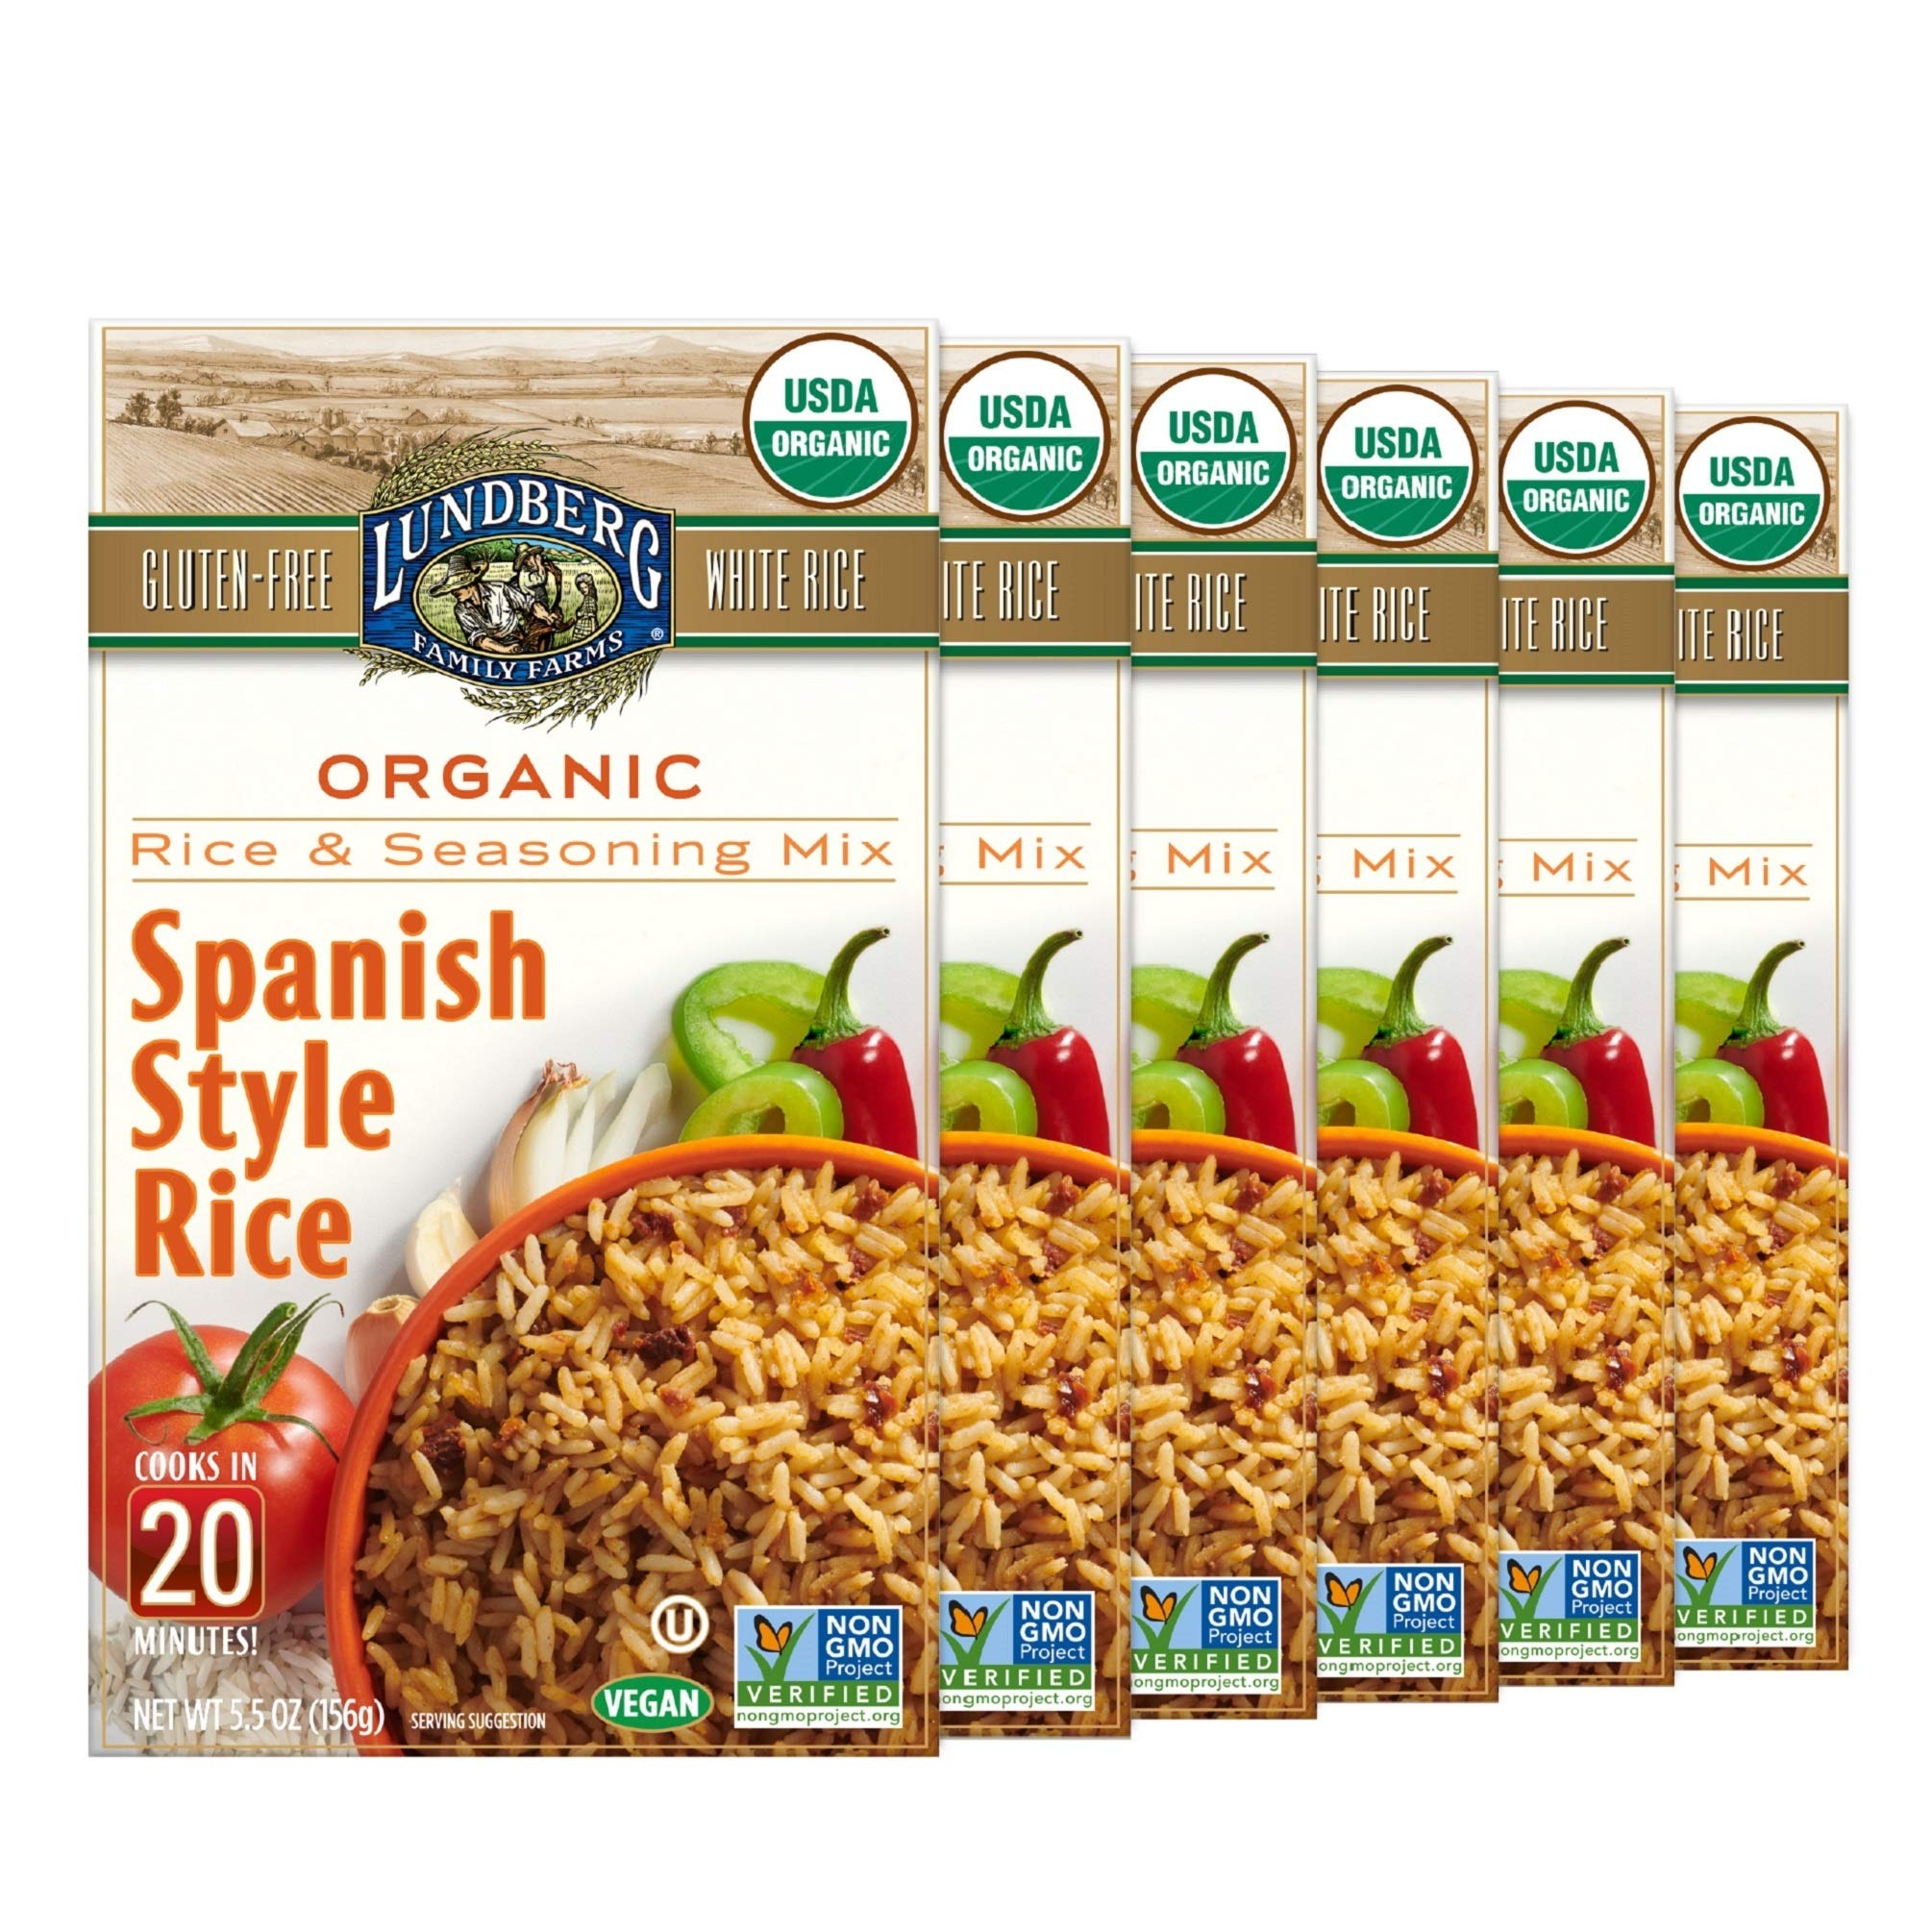
Item Name: Lundberg Organic Spanish Rice Pilaf, 5.5 oz (Pack of 6), Gluten-Free, Vegan, 20 Minute Cook Time
Bullet Point 1: Contains: 5.5oz boxes (6 count) of Lundberg Organic Spanish-style white rice entree
Bullet Point 2: Transform your meal into a fiesta with savory tomato, sweet bell pepper, a burst of garlic and onion, and just the right amount of spice. This recipe starts with our quality organic white rice and finishes with a bold seasoning blend.
Bullet Point 3: Lundberg Family farms organic white rice and seasoning entrees deliver convenience (cooks in 20 minutes!) without sacrificing flavor or quality. Made with organic rice grown on our farms, each recipe is specially crafted to be the perfect side dish or easily dressed up with the addition of your favorite ingredients.
Bullet Point 4: 20 minute cook time Plus: USDA Certified Organic, Non-GMO Project Verified, Certified Gluten-Free, Vegan, kosher.
Bullet Point 5: Since 1937, the Lundberg family has been dedicated to crafting the best-tasting, finest-quality rice products. Each package holds a promise of our continued dedication to great taste, conservation, sustainability, and innovation.
Value: 33.0
Unit: Ounce

Price: 31.19